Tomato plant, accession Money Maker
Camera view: bottom (45 deg); turntable rotation: 0 degrees
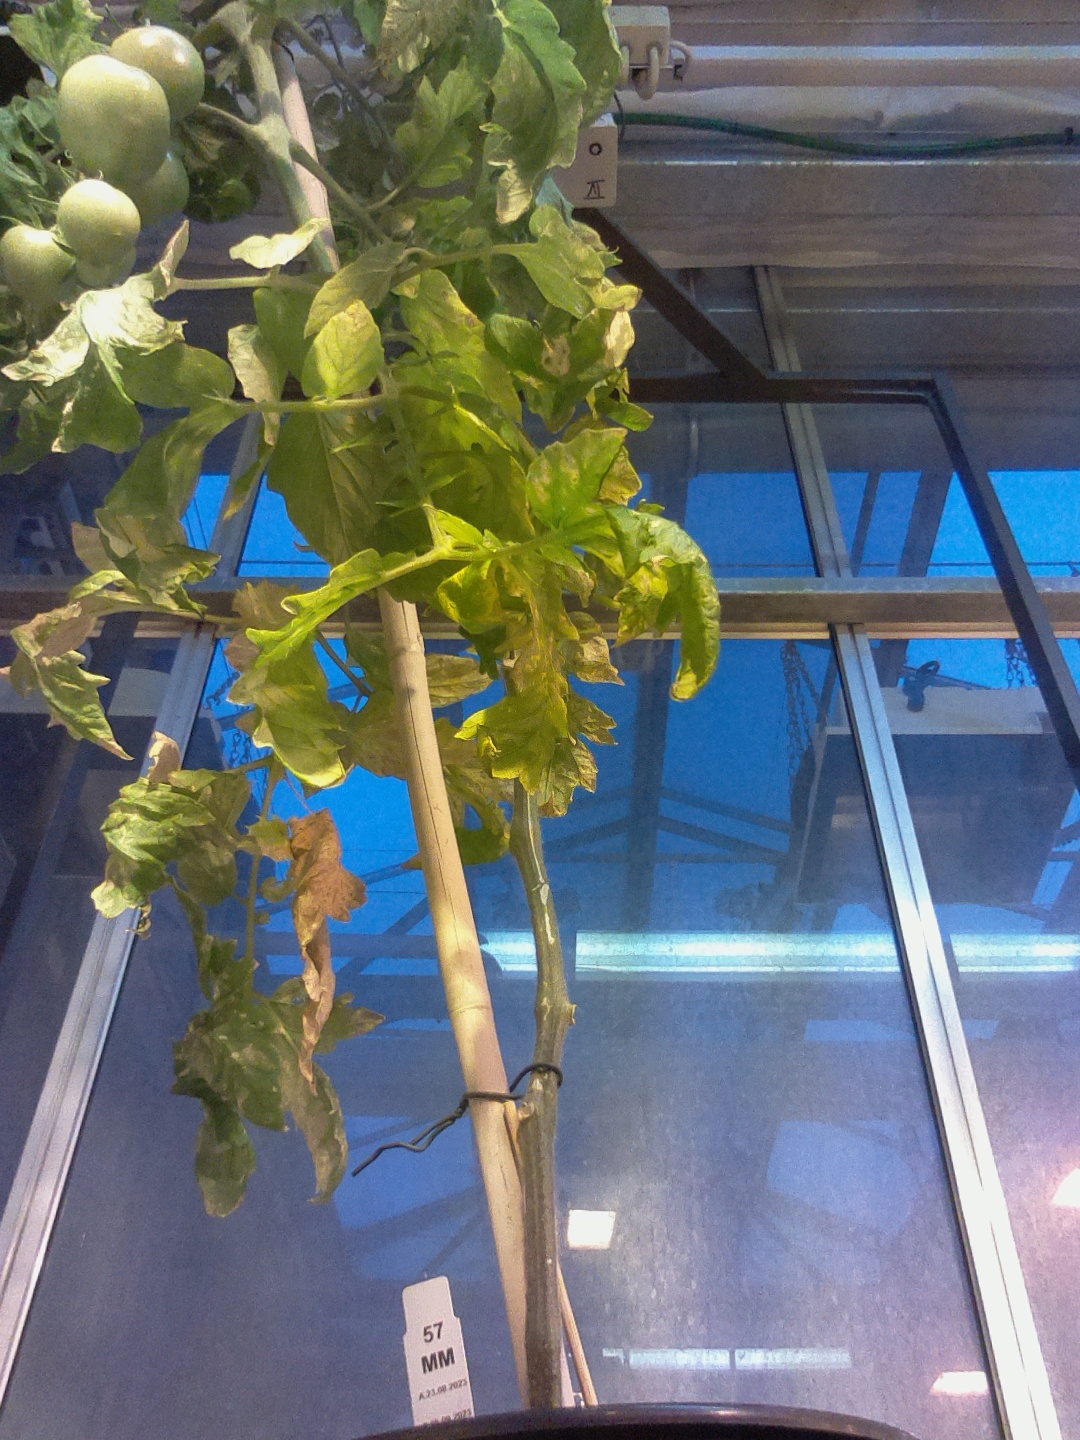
BBCH growth stage 79: 90% -100% of final fruit size